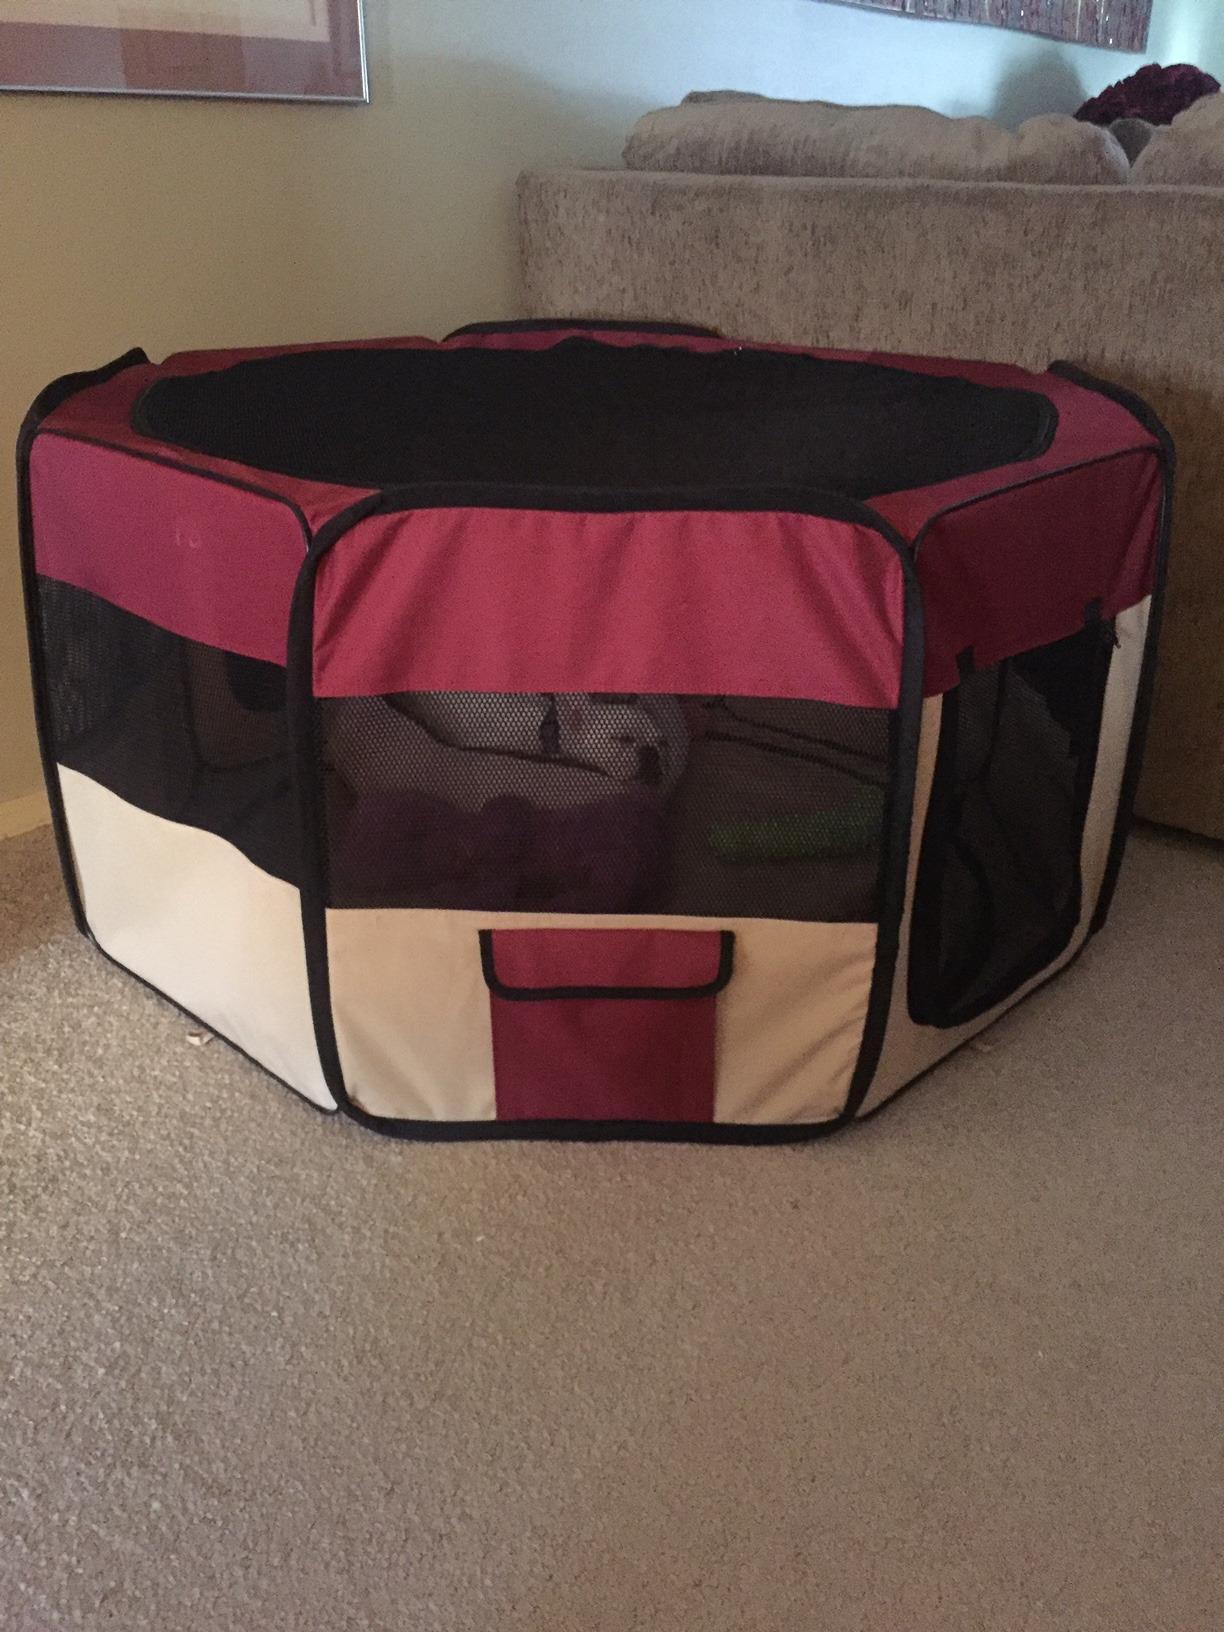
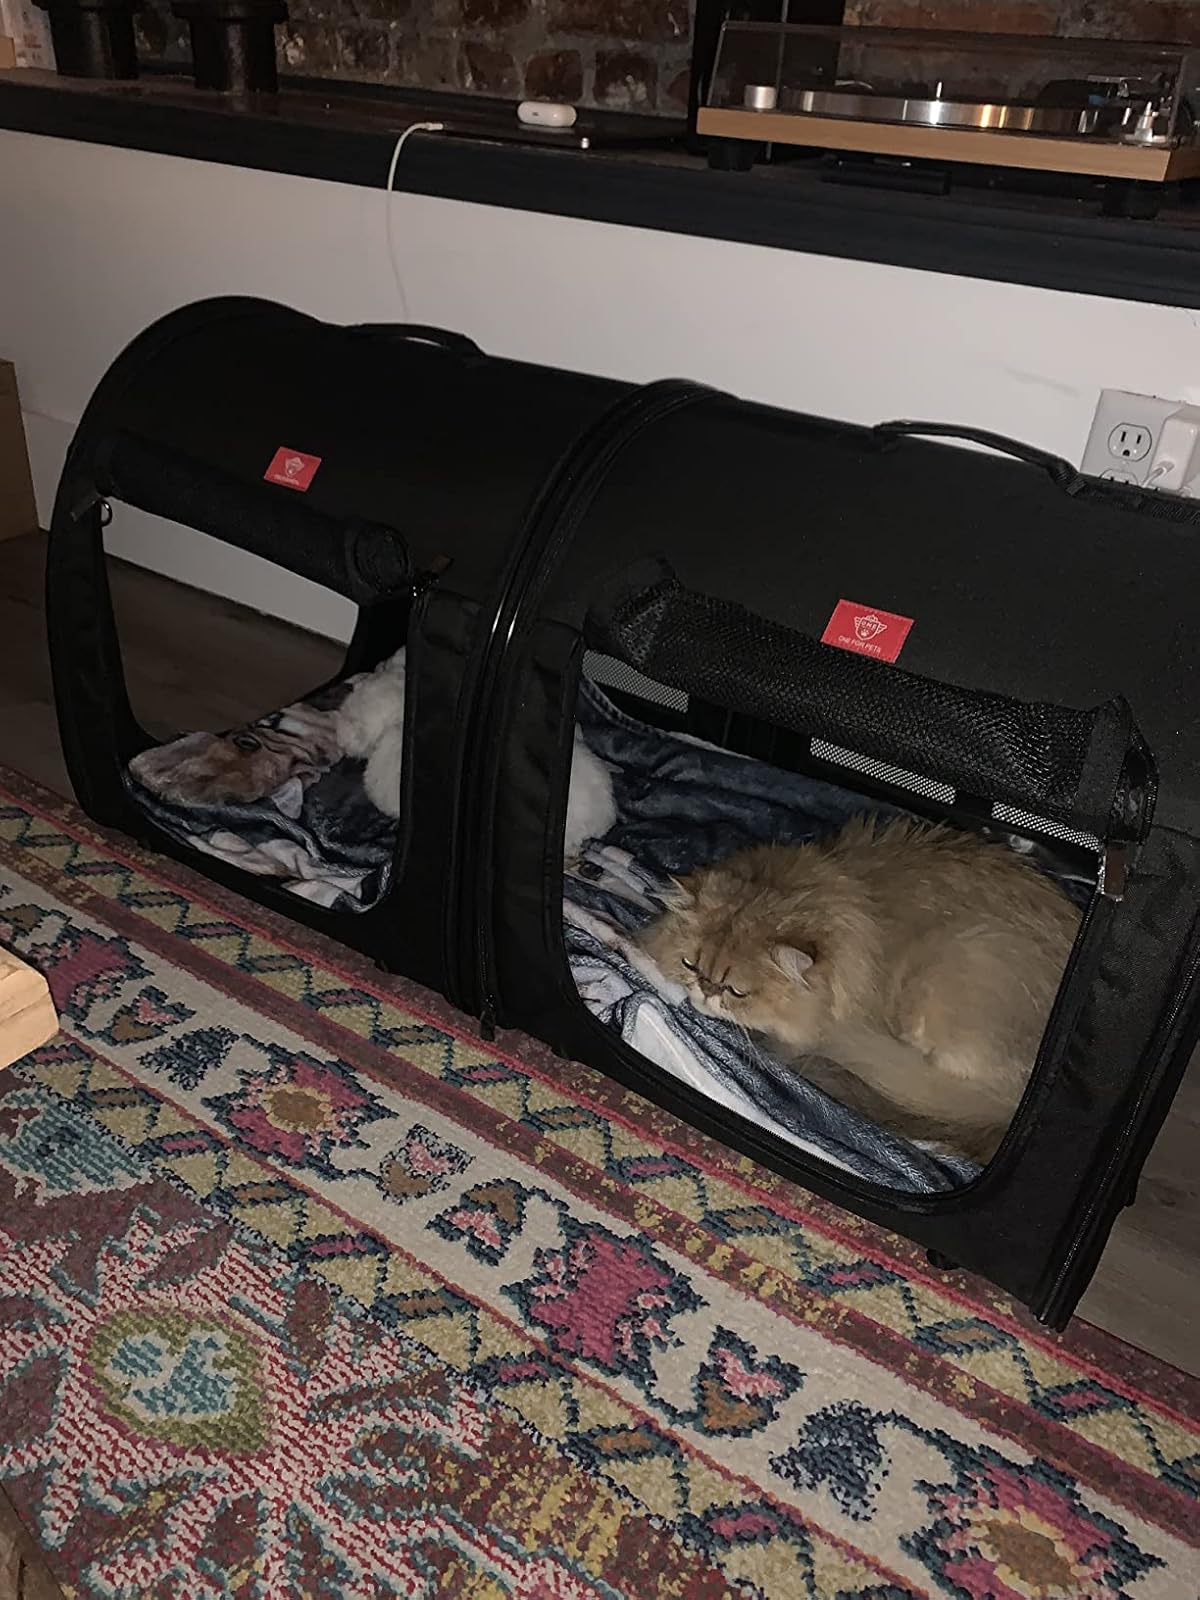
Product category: items_kennel
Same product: no